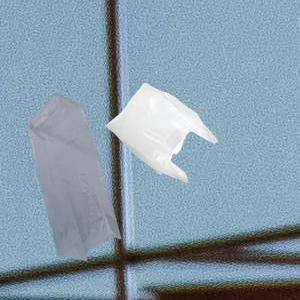
Label: plasticbags